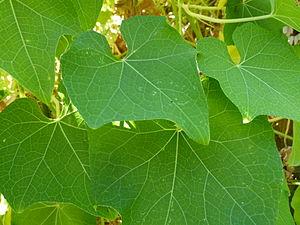
Chayotte